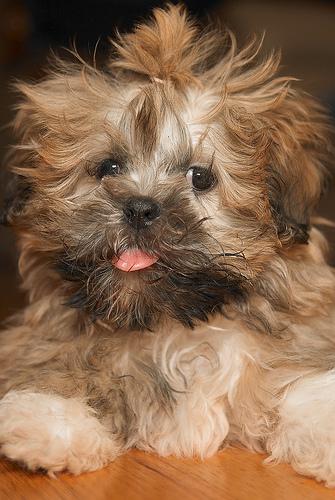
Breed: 215-n000038-Lhasa